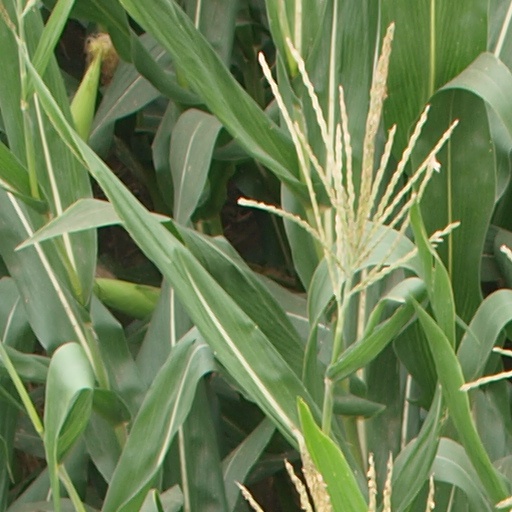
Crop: maize; corn